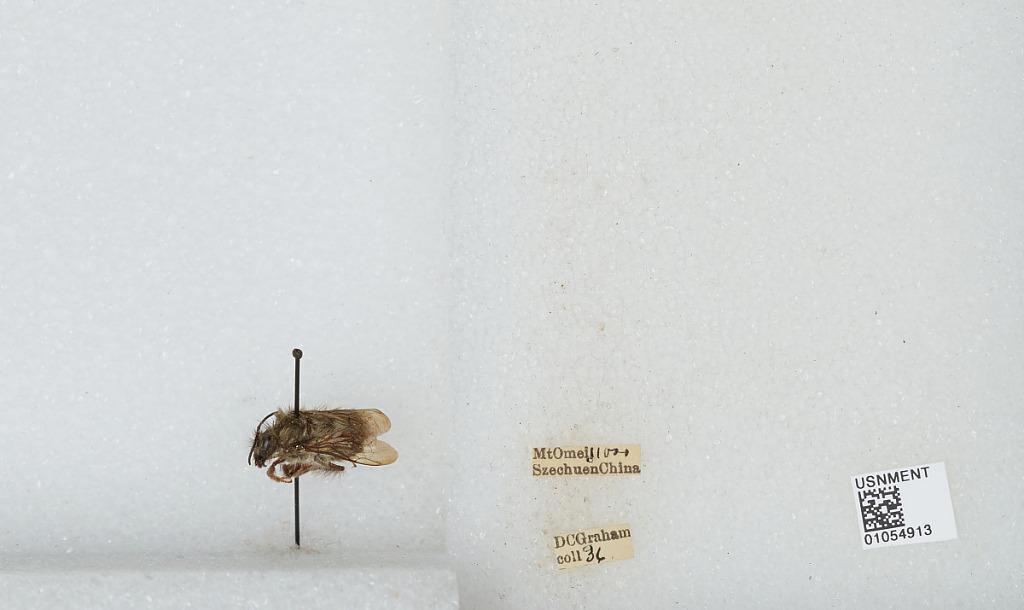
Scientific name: Bombus sp.
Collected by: D. Graham
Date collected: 1936--
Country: China
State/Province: Sichuan
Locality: Mount Emei